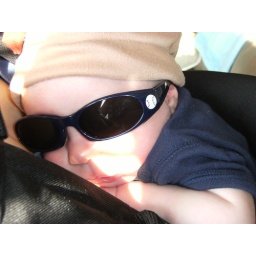
passed out in the dog hat and sun glasses 6